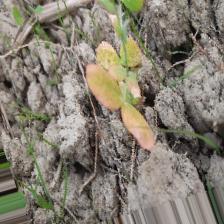
Label: Lentil Rust